Albert Luthuli

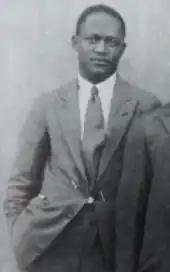
Z. K. Matthews served as president of the Natal Native Teachers' Association prior to Luthuli.

Luthuli was elected as the secretary of the Natal Native Teachers' Association in 1928 and served under Z. K. Matthews' presidency. He became the president of the association in 1933. The association had three goals: improving working conditions for African teachers, motivating members to expand their skills, and encouraging members to participate in leisure activities such as sports, music and social gatherings. Despite making little progress in achieving its stated goals, the association is remembered for its opposition to the Chief Inspector for Native Education in Natal, Charles Loram, and his proposal that Africans be educated in "practical functions" and left to "develop along their own lines". Loram's position would serve as the ideological basis for the National Party's Bantu Education policy.